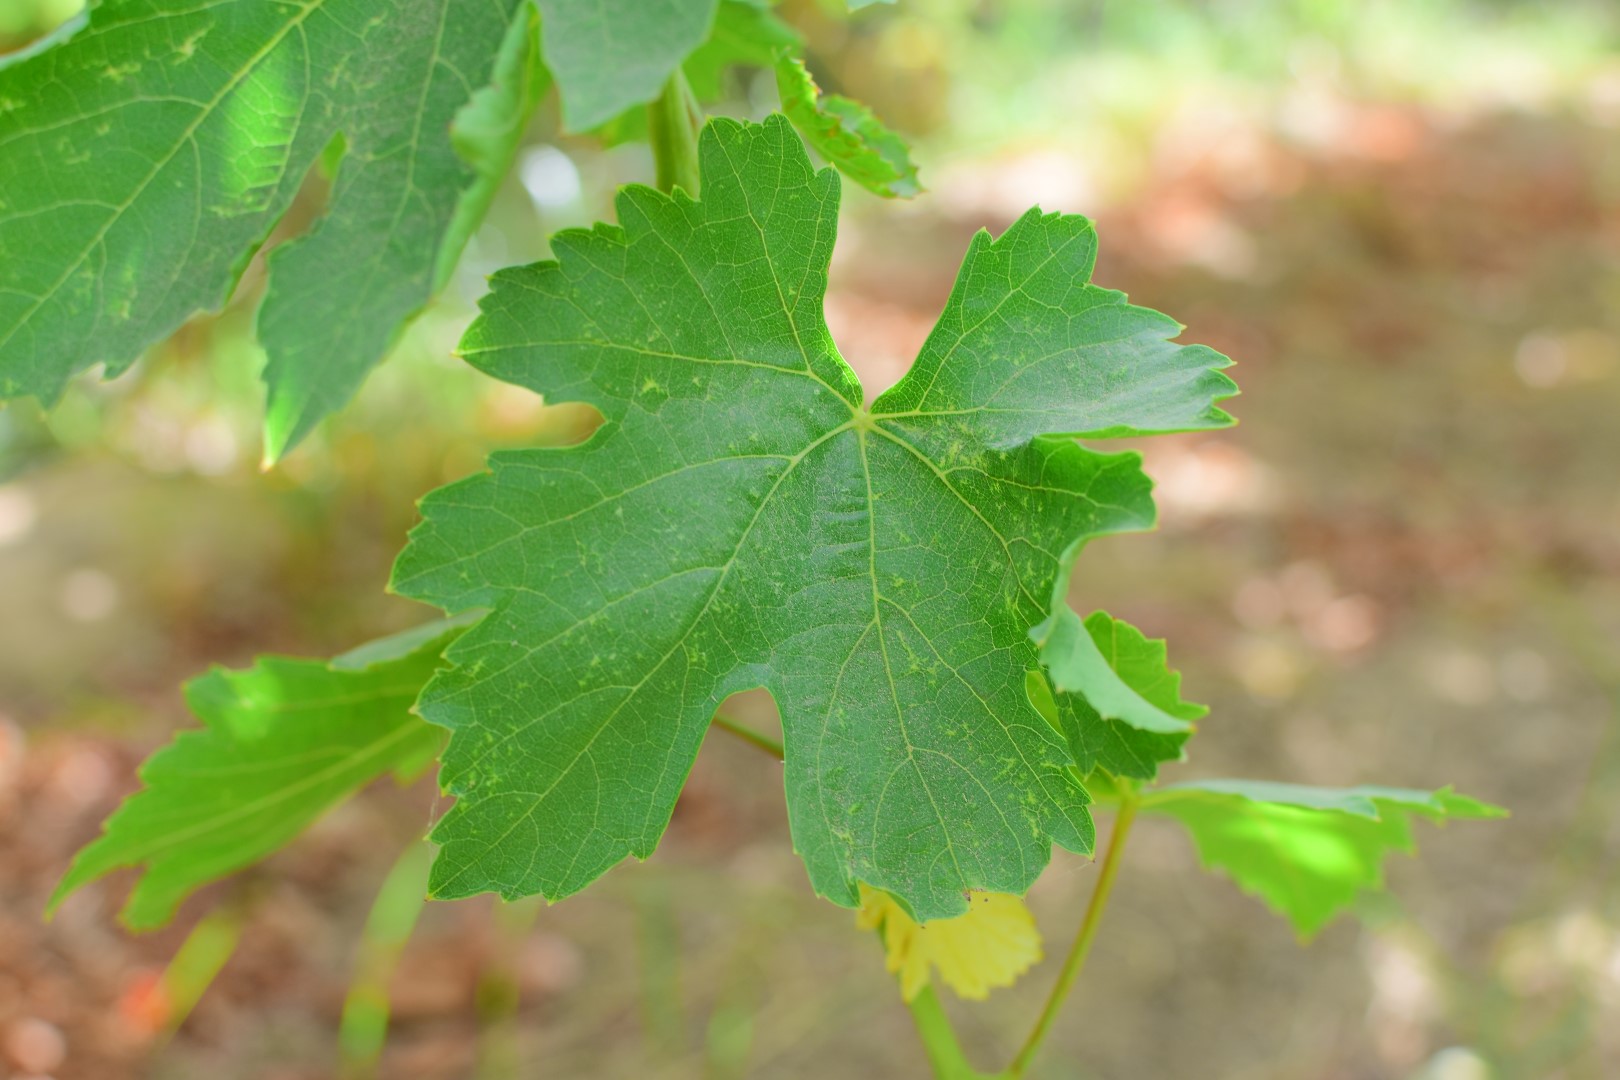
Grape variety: Thompson Seedless